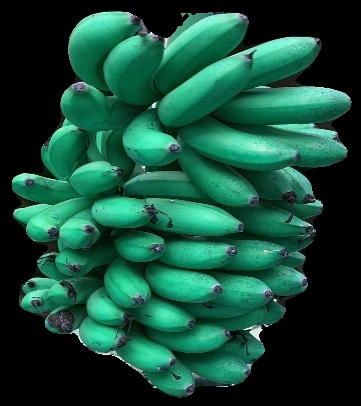
Variety: rasbale
Grade: grade1